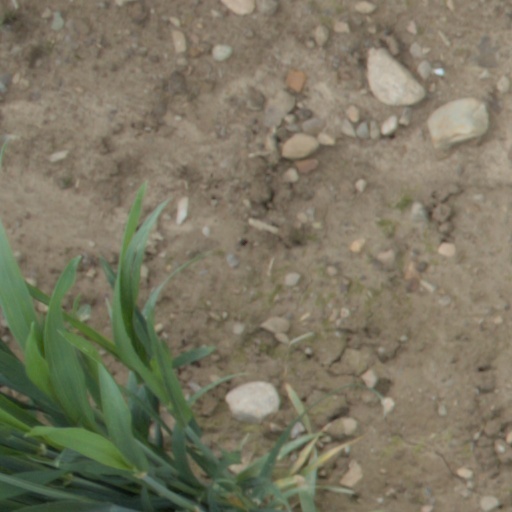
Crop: wheat